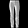
Label: Trouser